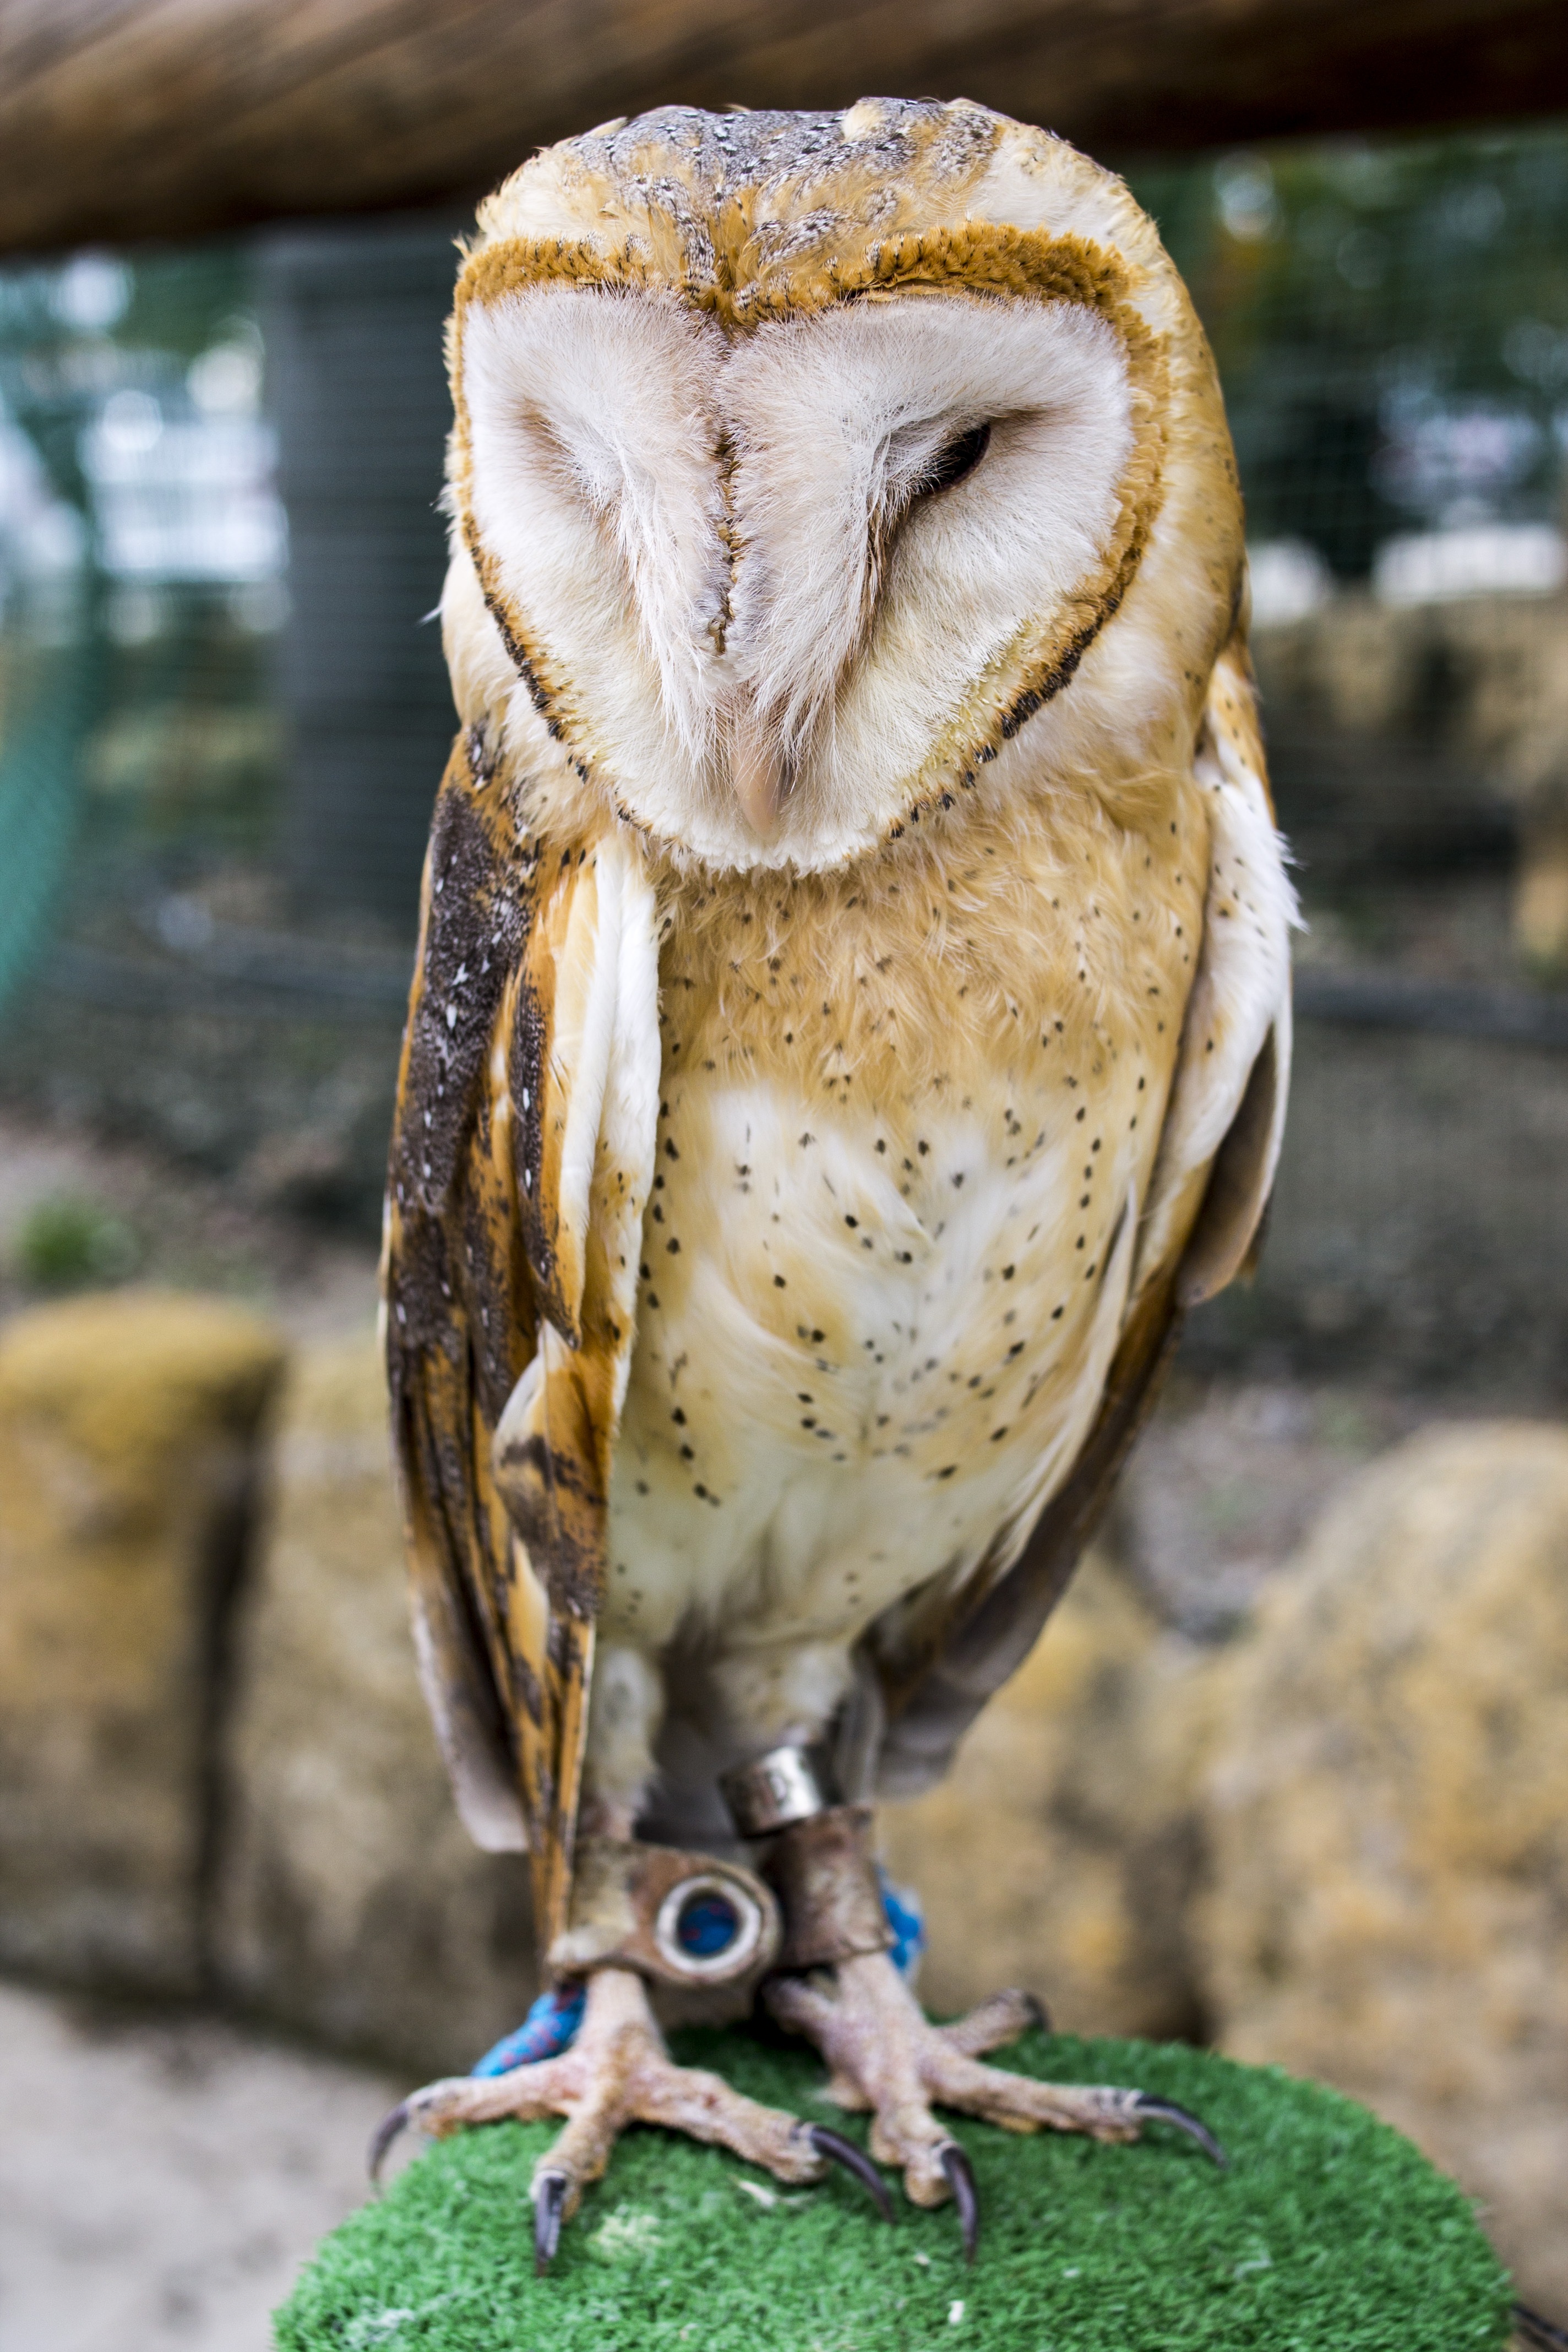
bird, peak, wildlife, beak, owl, fauna, bird of prey, feathers, vertebrate, ave, buho